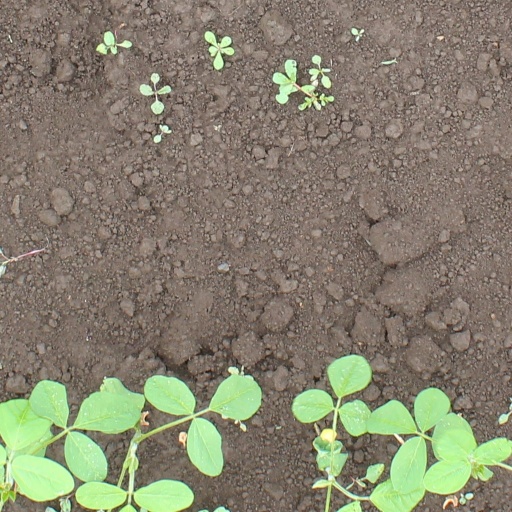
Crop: soybean